Mataroa

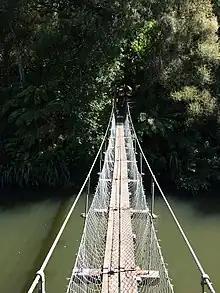
Paengaroa Scenic Reserve, viewed from across the Hautapu River

Mataroa School is a co-educational state primary school for Year 1 to 8 students, with a roll of as of .